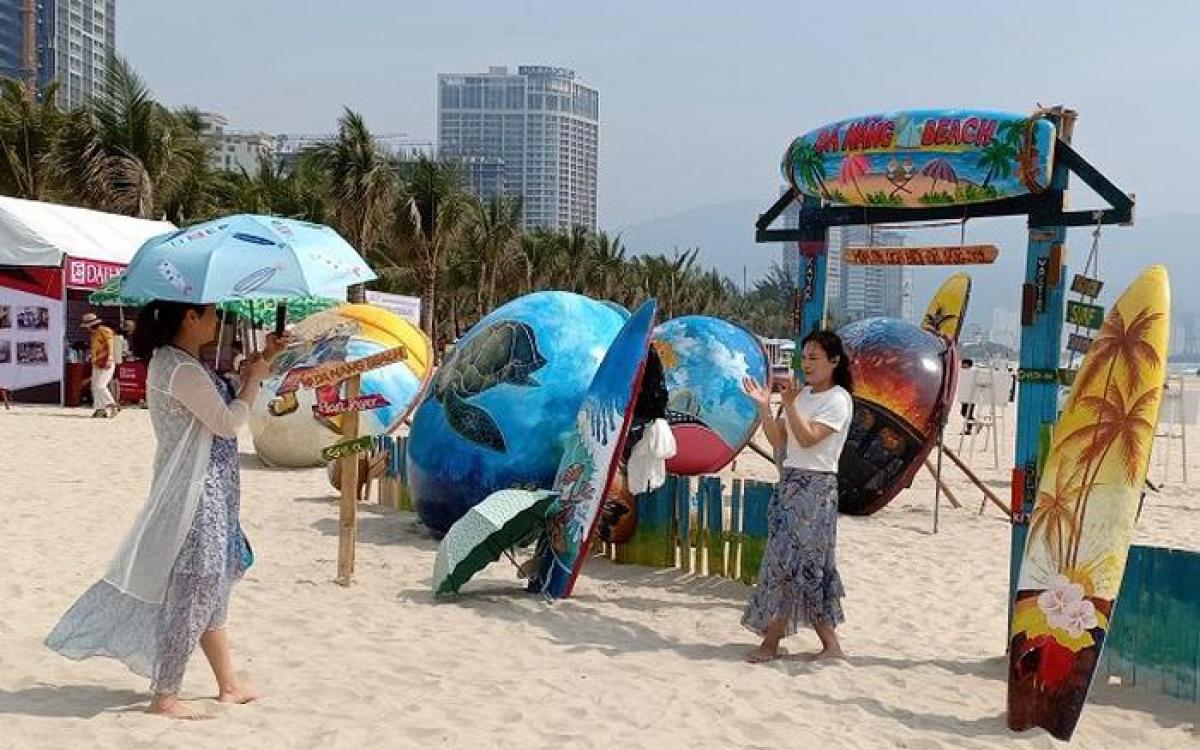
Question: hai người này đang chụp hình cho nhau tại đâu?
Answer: bãi biển